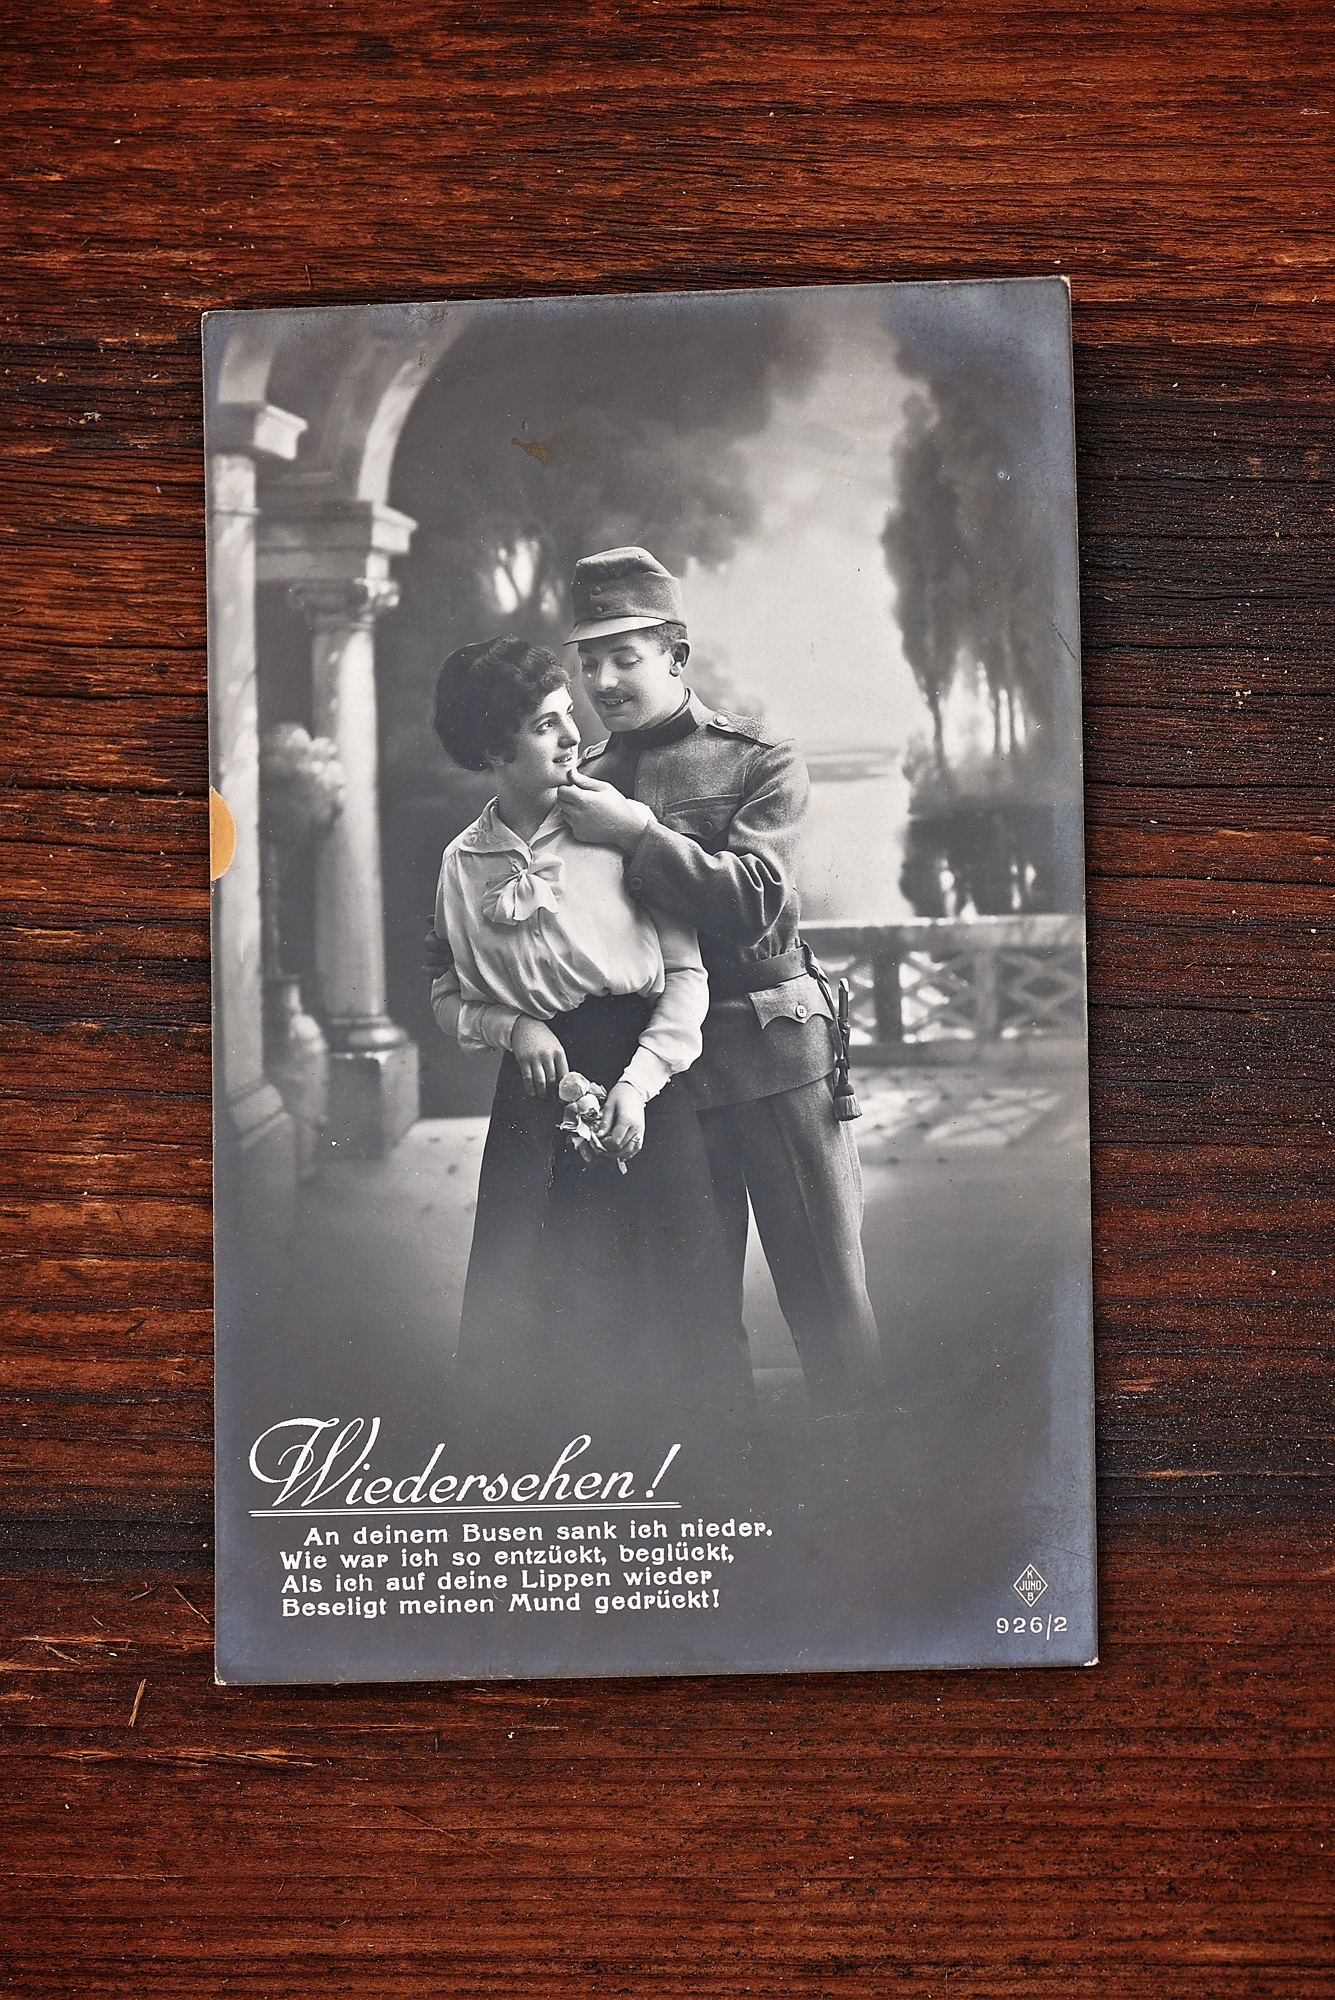
wood, vintage, antique, old, advertising, close, map, sketch, illustration, text, postcard, poster, greeting card, used, album cover